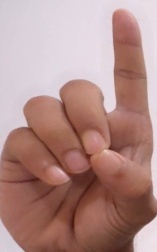
ASL sign: D